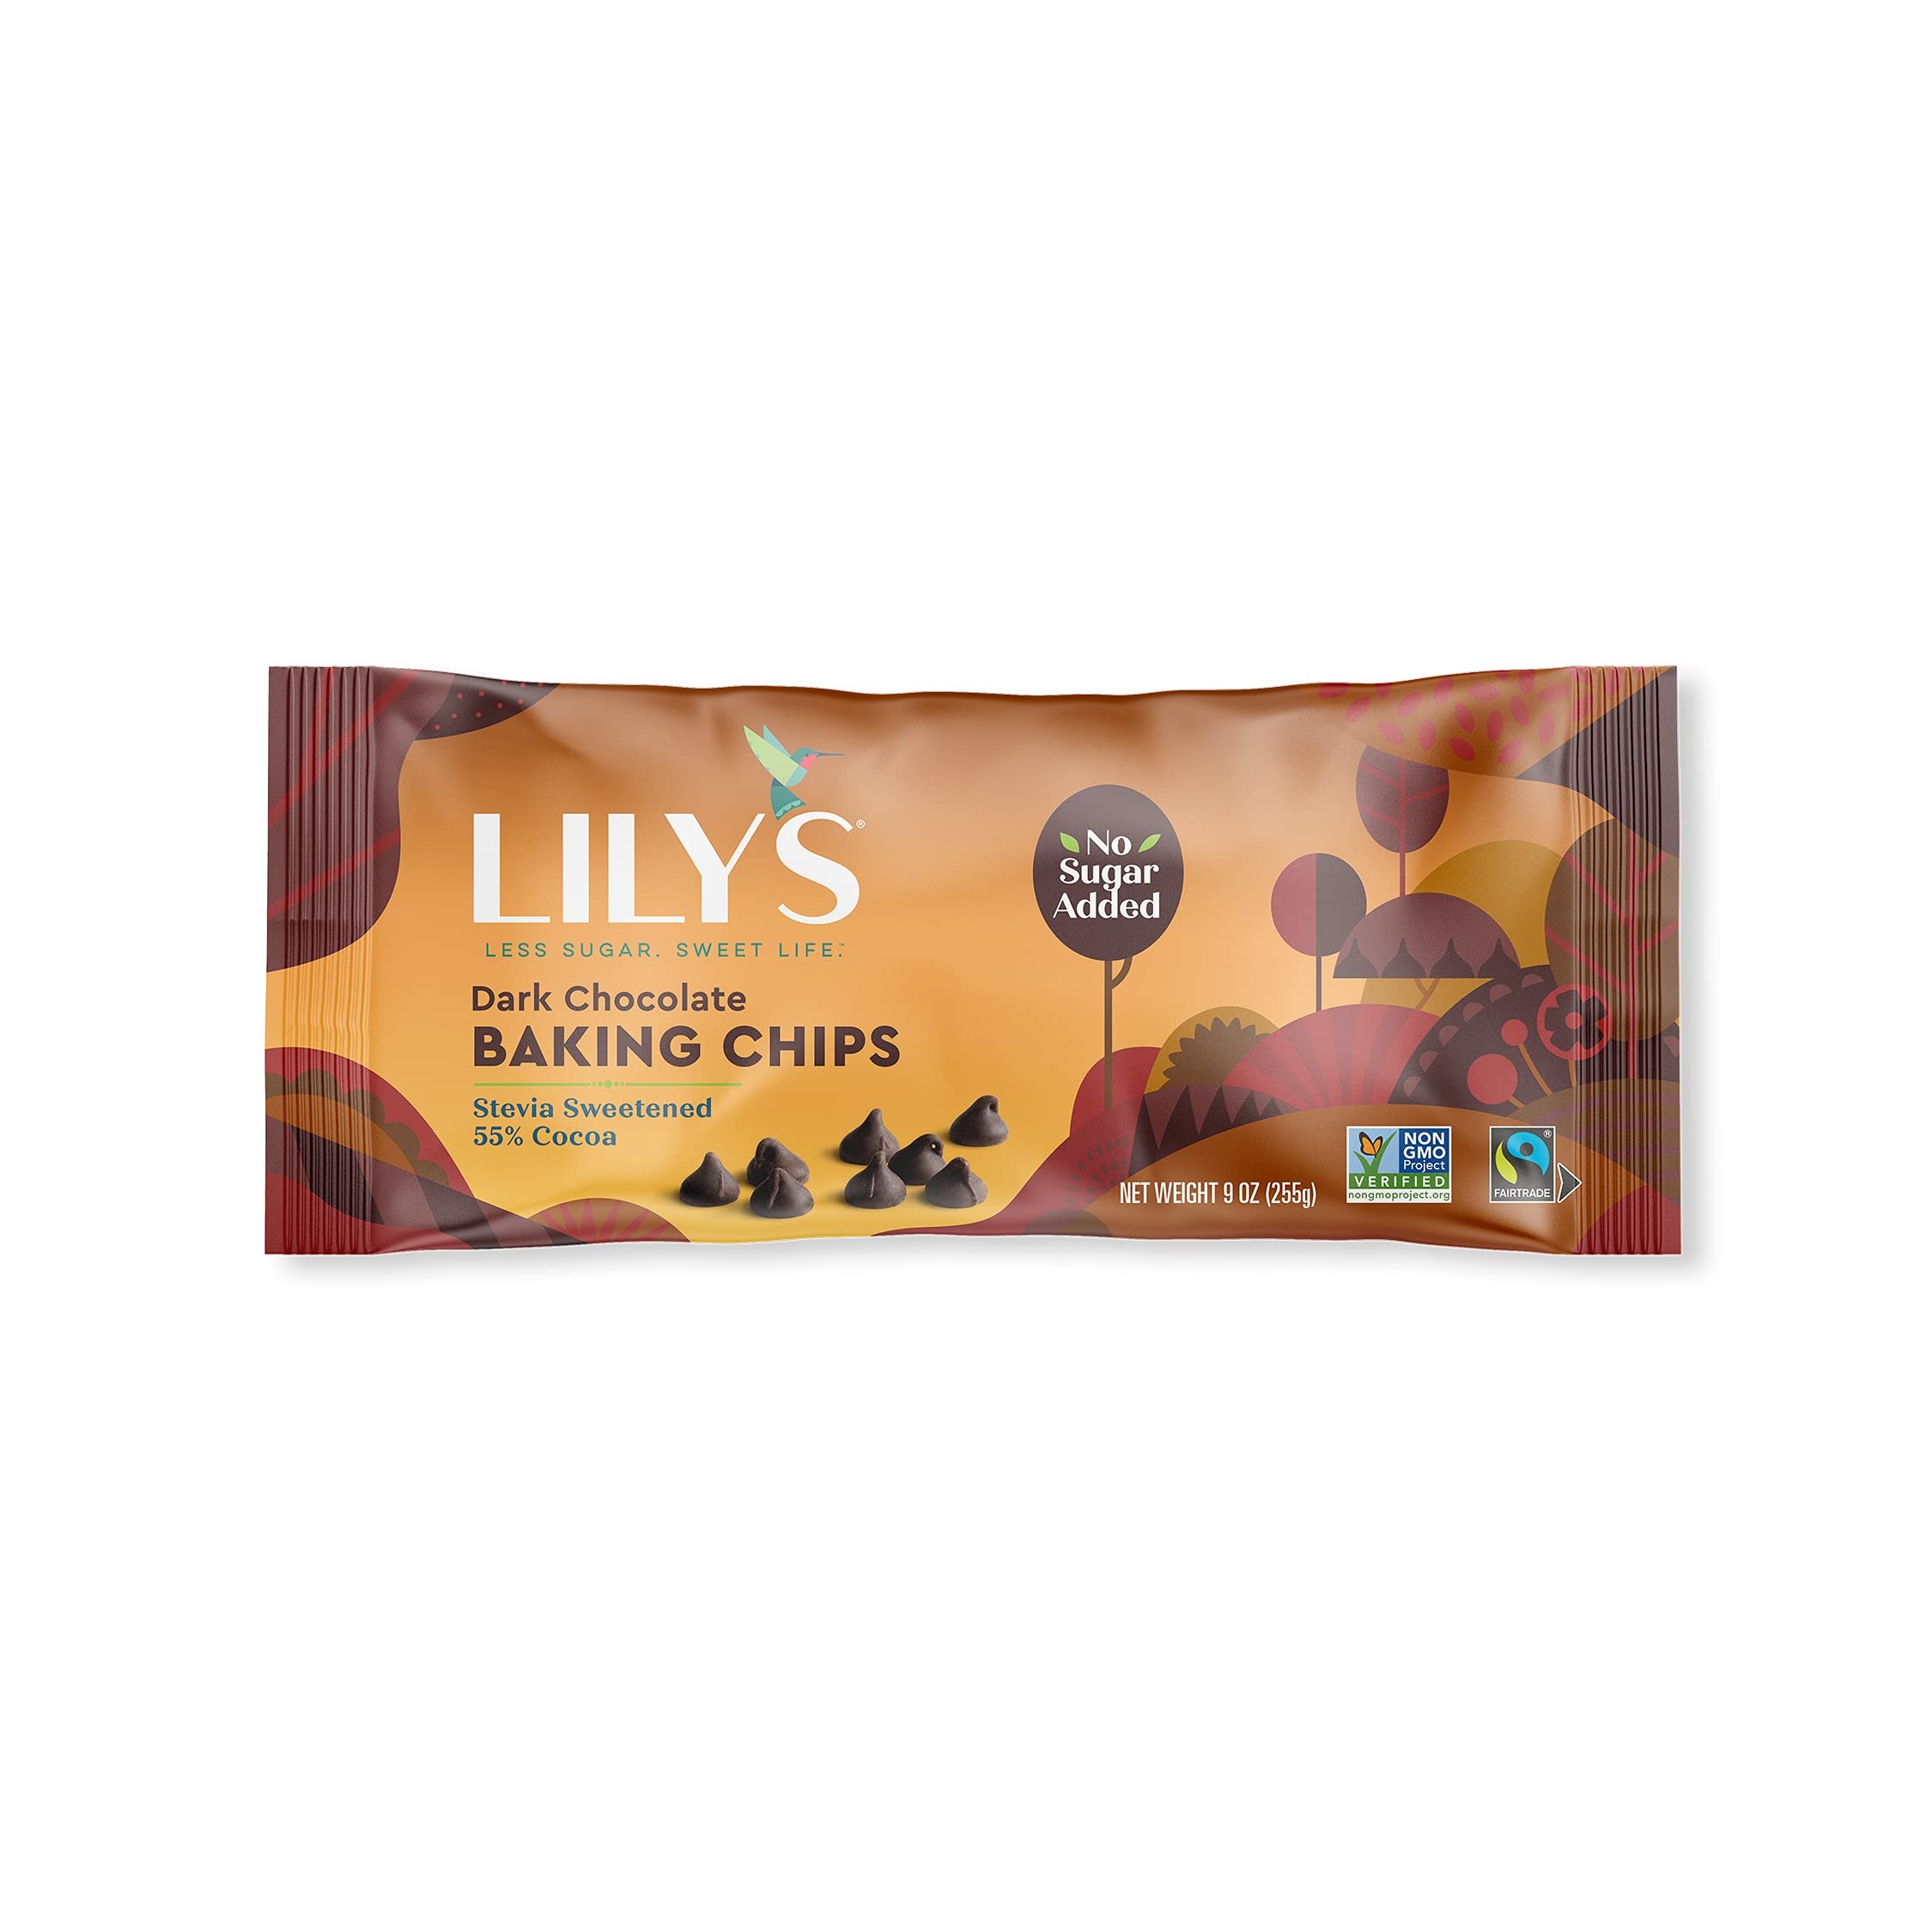
Item Name: Dark Chocolate Baking Chips by Lily's |Stevia Sweetened, No Added Sugar, Low-Carb, Keto Friendly | 55% Cocoa | Fair Trade, Vegan, Gluten-Free & Non-GMO | 9 ounce, 12-Pack…
Bullet Point 1: Low carb, Keto Diet friendly premium dark chocolate chips (55% Cocoa)
Bullet Point 2: Botanically Sweetened with a Stevia Blend - Stevia is a zero calorie botanical sweetener. It is derived from the plant Stevia Rebaudiana. Stevia has sweetened foods and beverages for centuries. Our use of Stevia gives Lily's natural a richness and less sugar than typical chocolates.
Bullet Point 3: Use of Fair Trade, Gluten-Free and Non-GMO Ingredients
Bullet Point 4: 1 Net Carb per Serving
Bullet Point 5: 9 ounce, 12-Pack
Value: 108.0
Unit: Fl Oz

Price: 7.89